Warrant officer (United Kingdom)

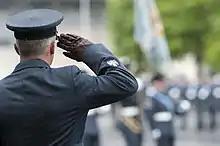
An RAF warrant officer saluting the colours.

The Royal Air Force originally used the ranks of sergeant-major 1st and 2nd class which it inherited from the Royal Flying Corps. These ranks wore the rank badges of the royal coat of arms (commonly referred to as the 'Tate and Lyles' – a reference to the similarity to the logo used by the Tate and Lyle Company) and the crown respectively.